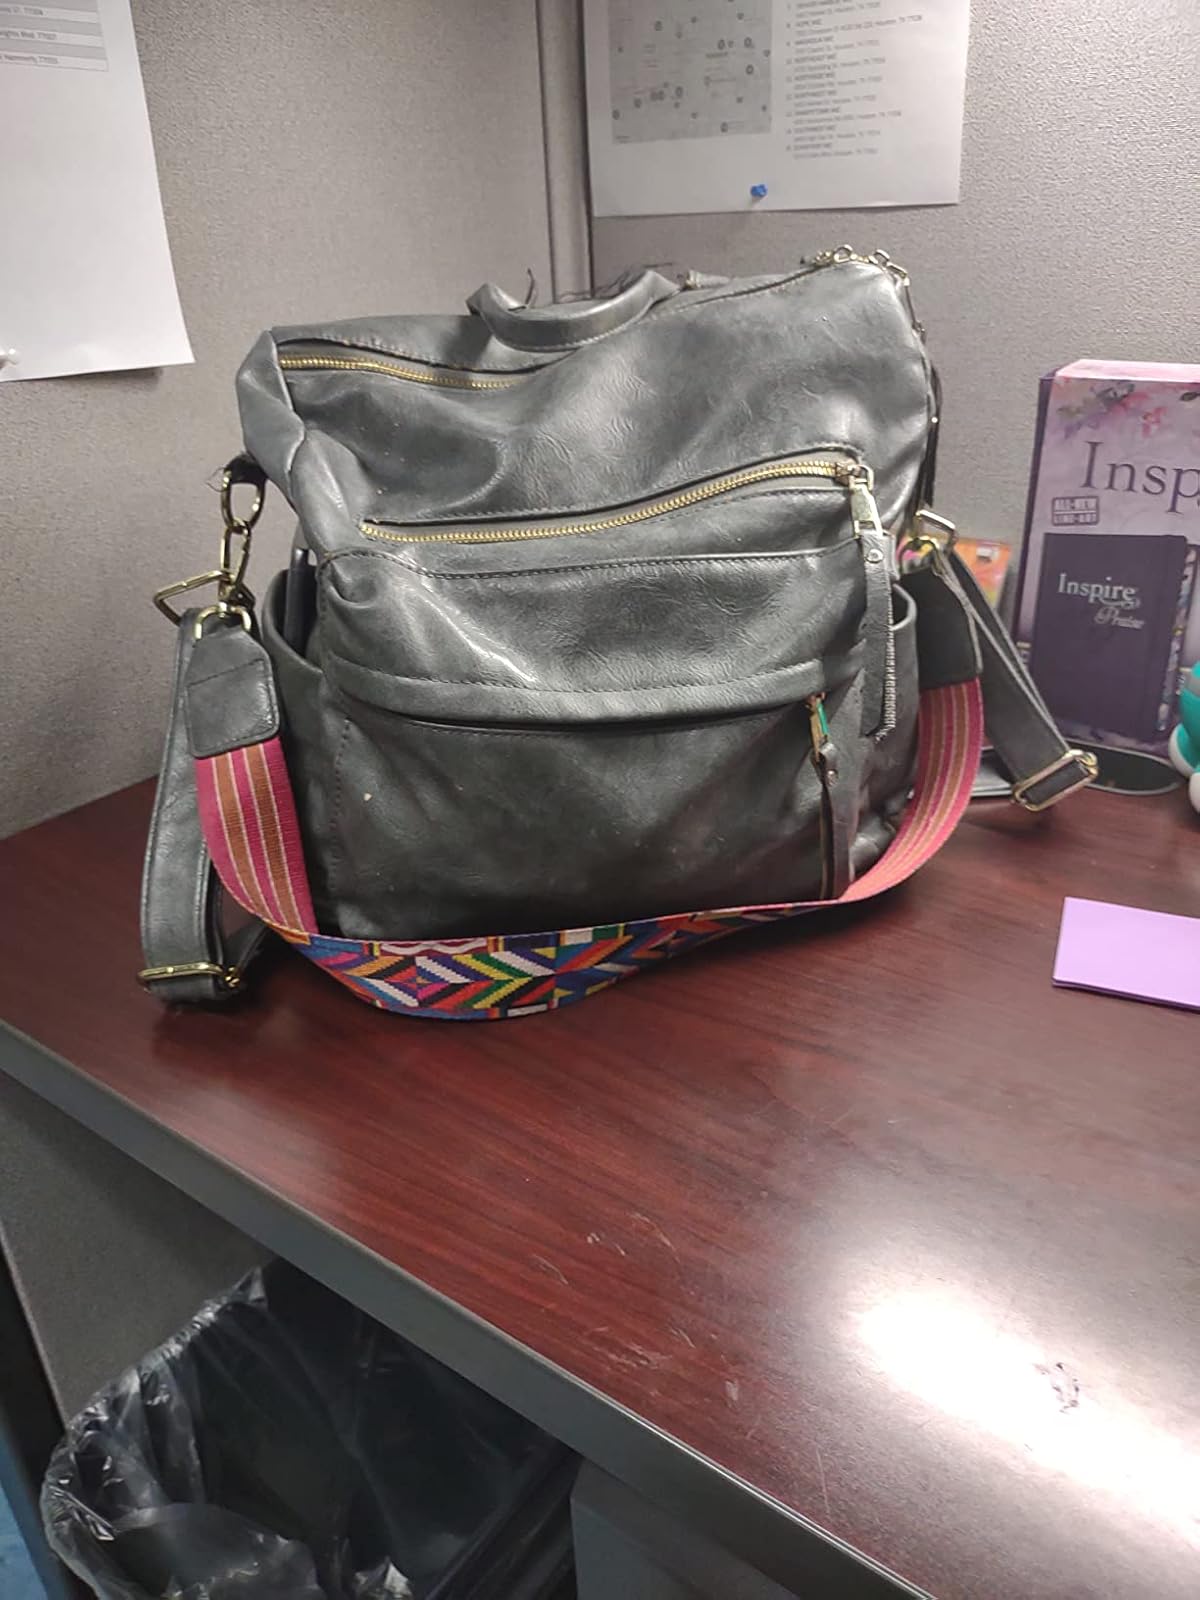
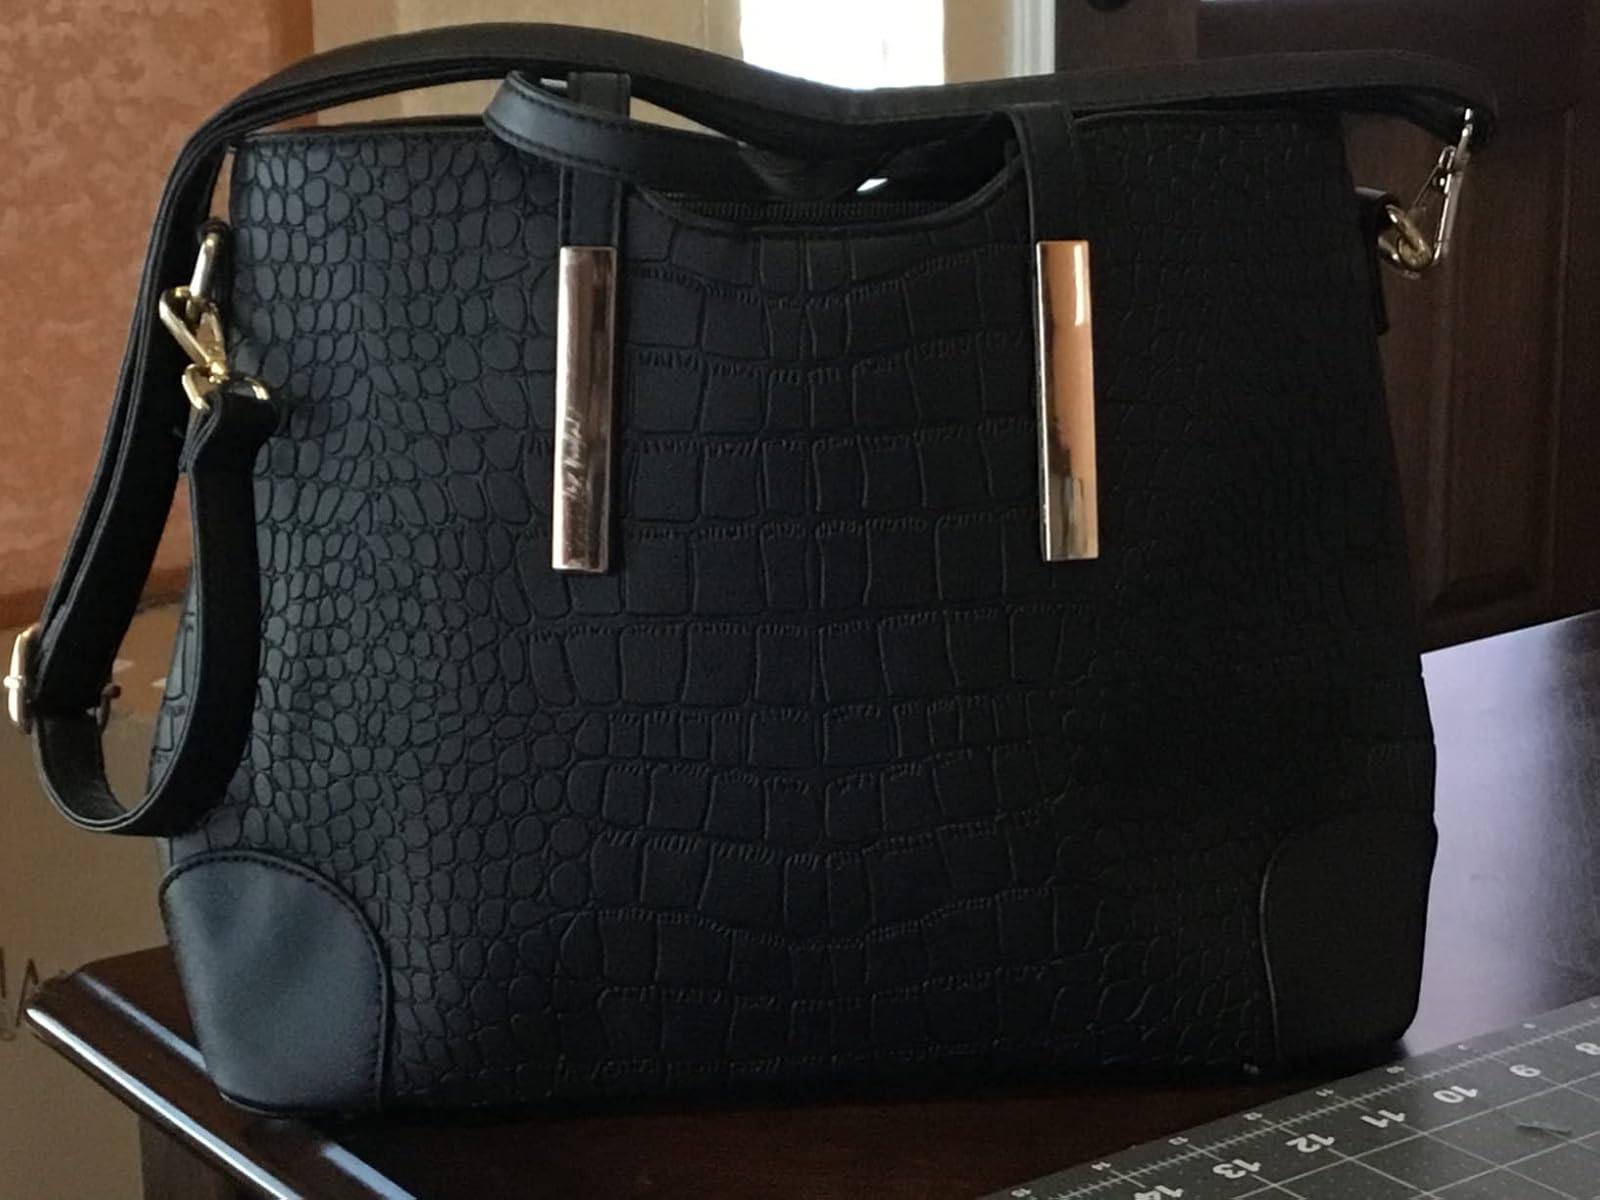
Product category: accessories_handbag
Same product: no